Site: brandenburg
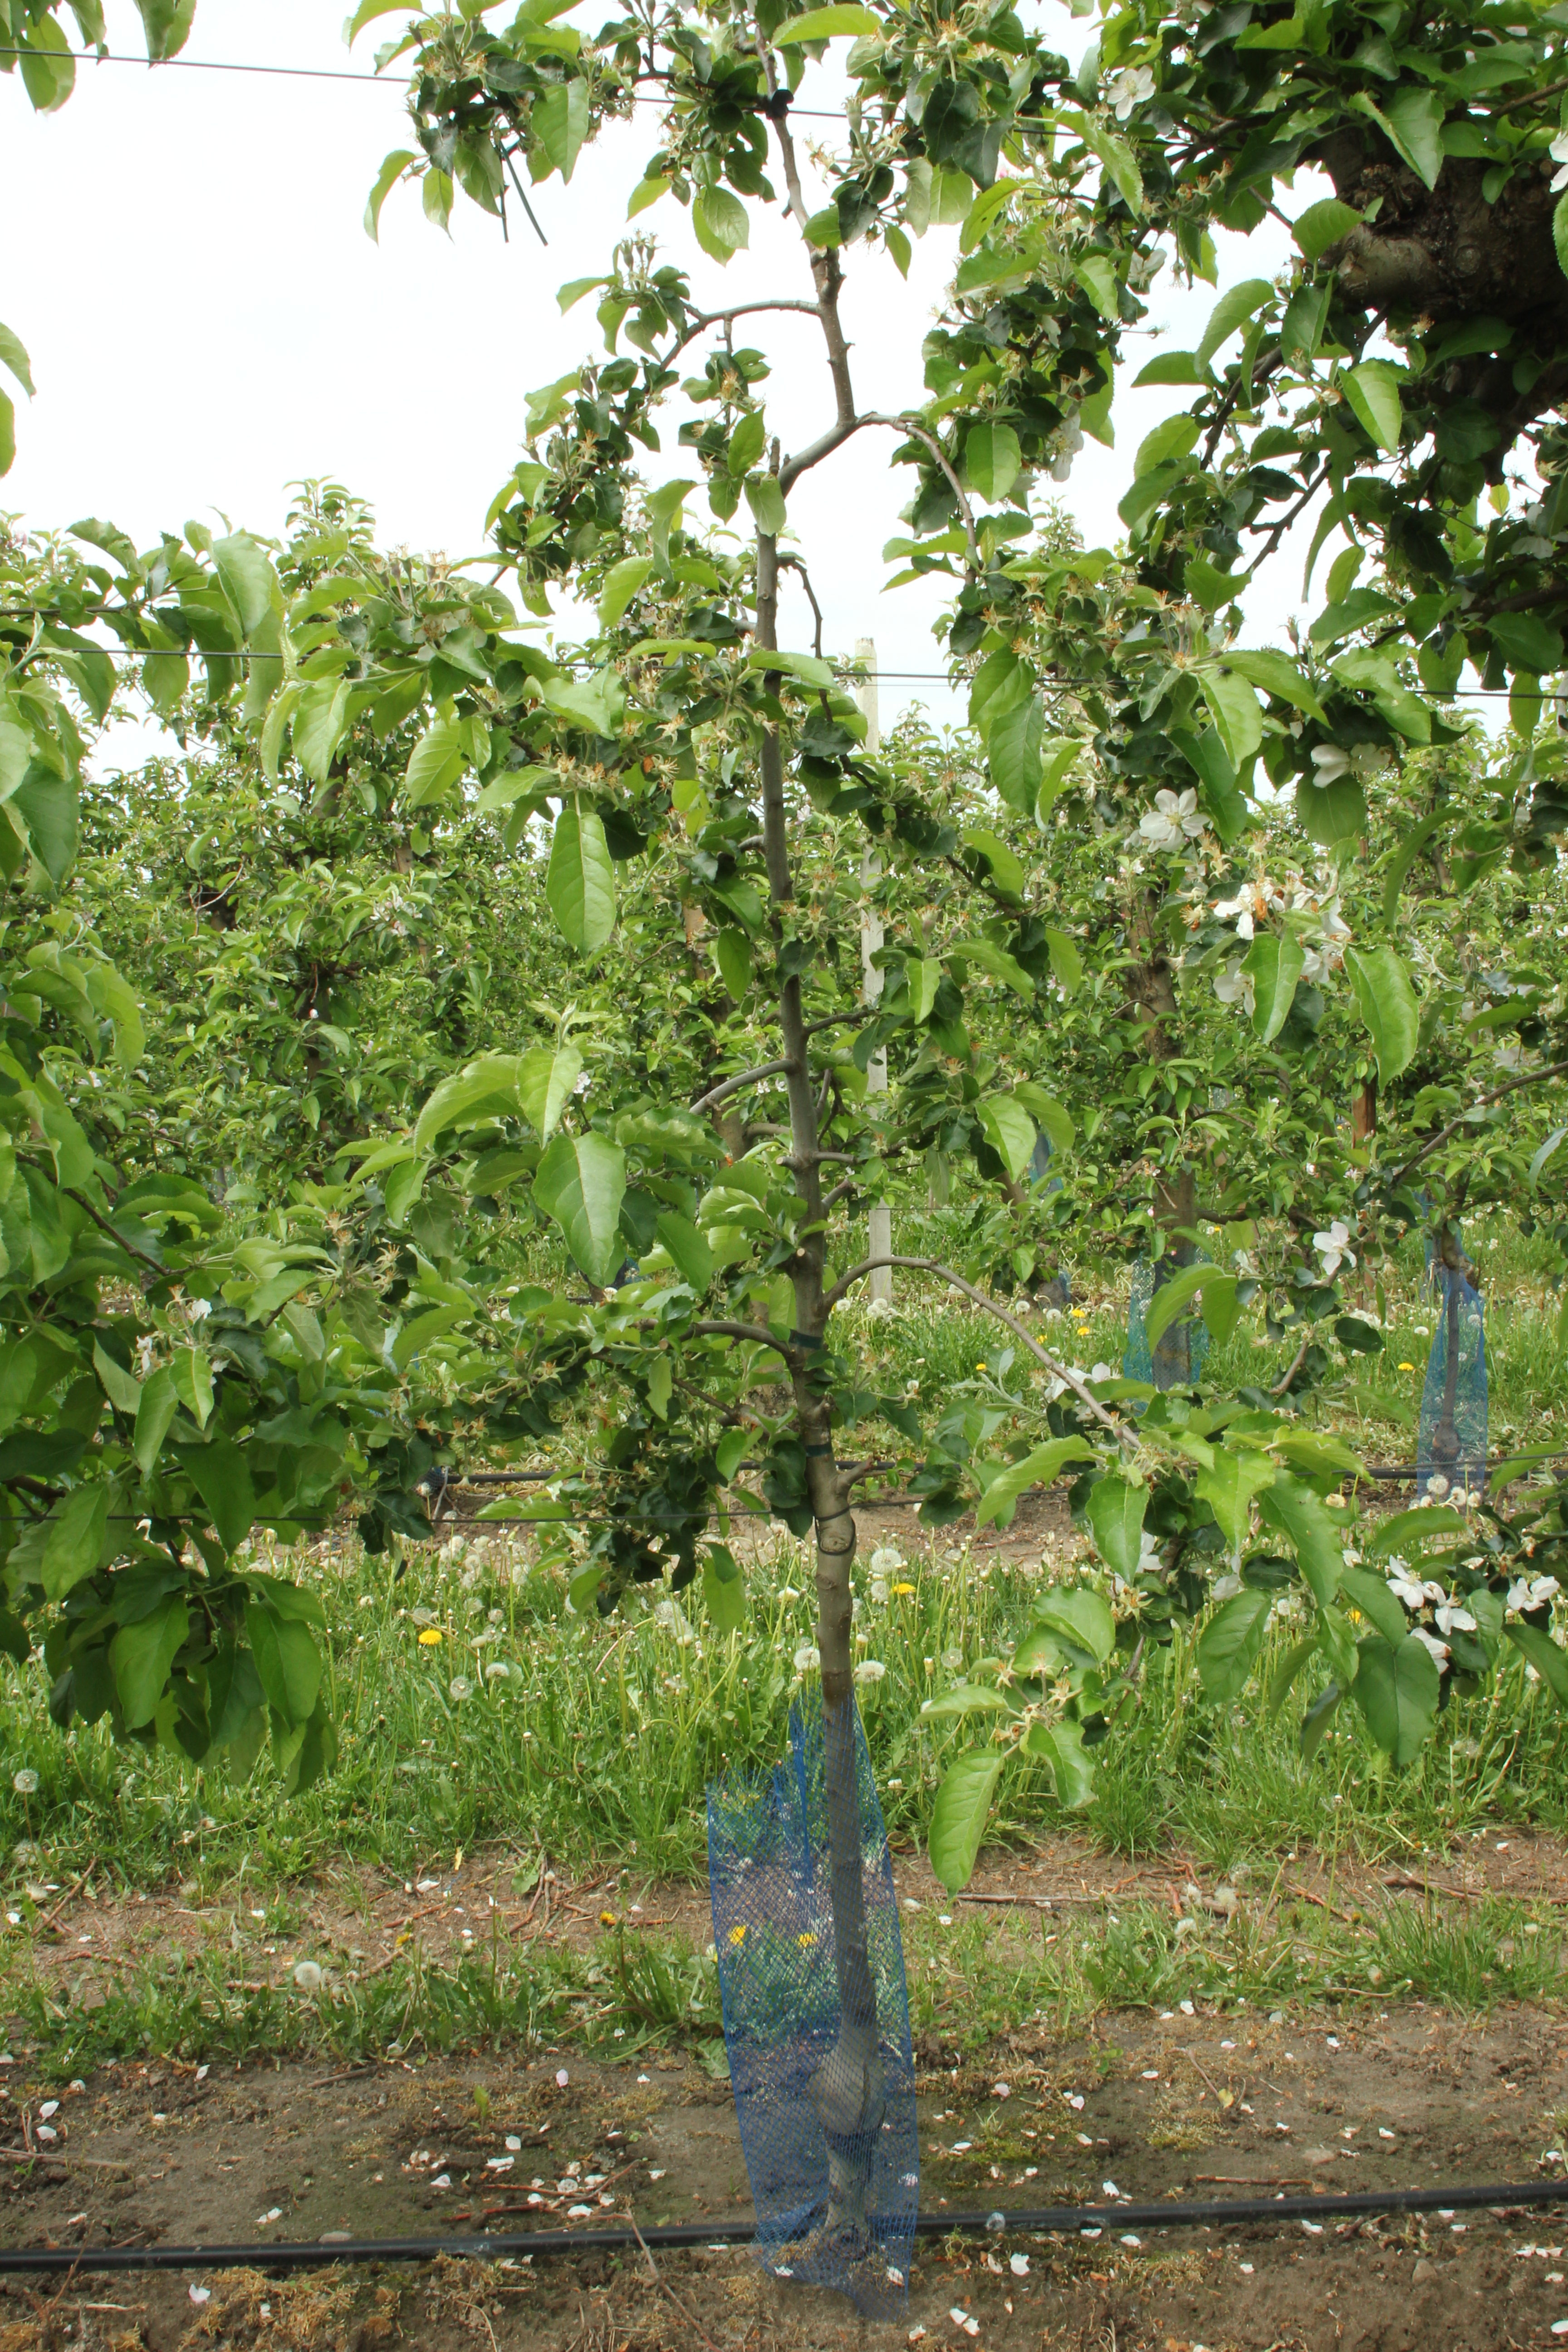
Growth stage (BBCH 67): Flowering